Baltic Cable

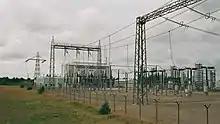
Kruseberg converter station on the Swedish side of the Baltic Cable HVDC interconnection

The anode, which is situated in the Baltic Sea, consists of 40 titanium nets each with a surface of 20 m, which are laid on the sea bottom under plastic tubes and stones. It is connected to Kruseberg converter station with a 23-kilometre-long underground and submarine power line, which consists of two parallel-connected cables with 630 mm cross section.